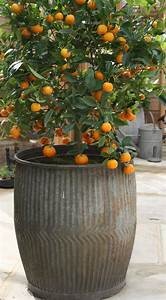
Label: mandarine